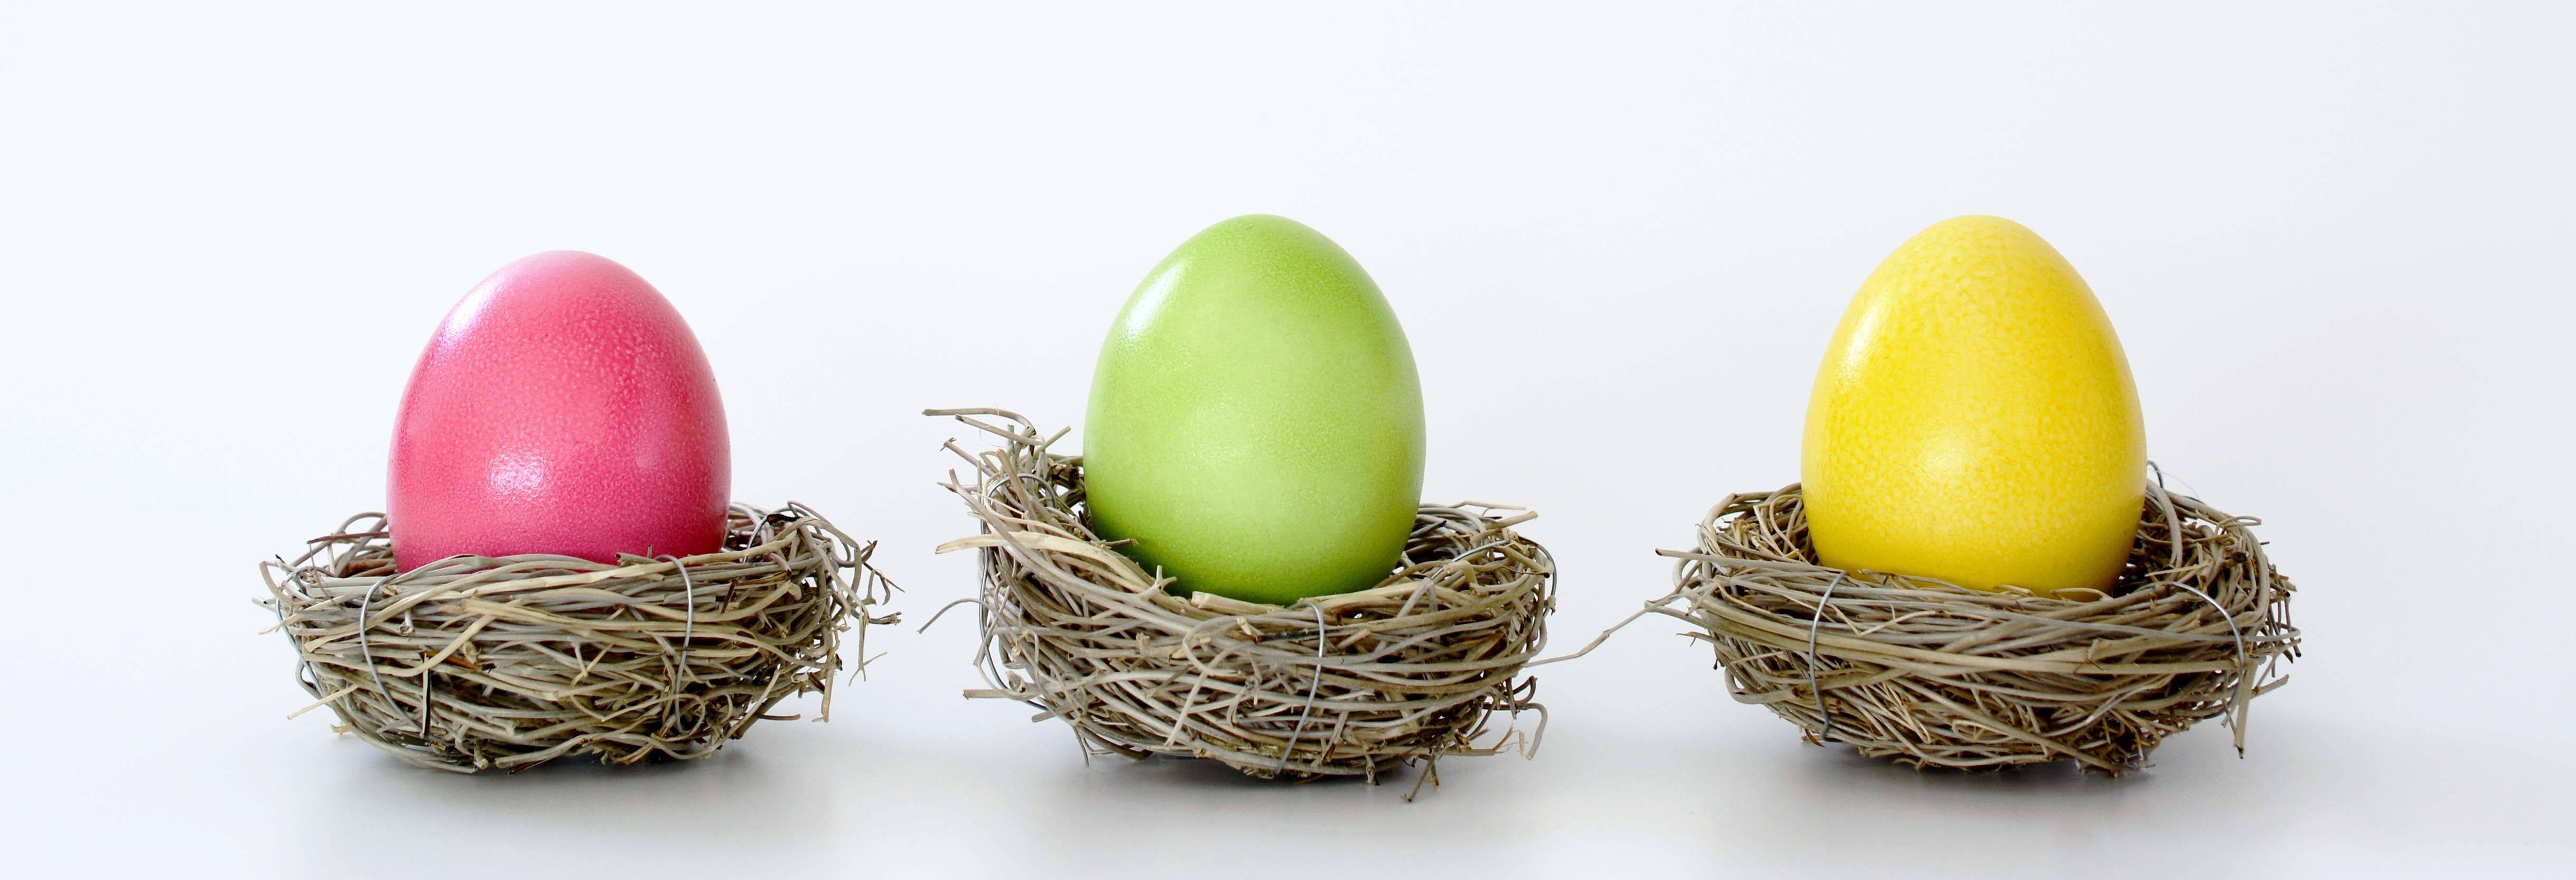
plant, sweet, flower, decoration, food, green, produce, color, banner, colorful, yellow, pink, delicious, egg, cheerful, cooked, easter, colored, nest, easter eggs, easter decoration, flowering plant, header, head image, happy easter, boiled eggs, easter nest, easter theme, hartgekocht, egg shaped, land plant